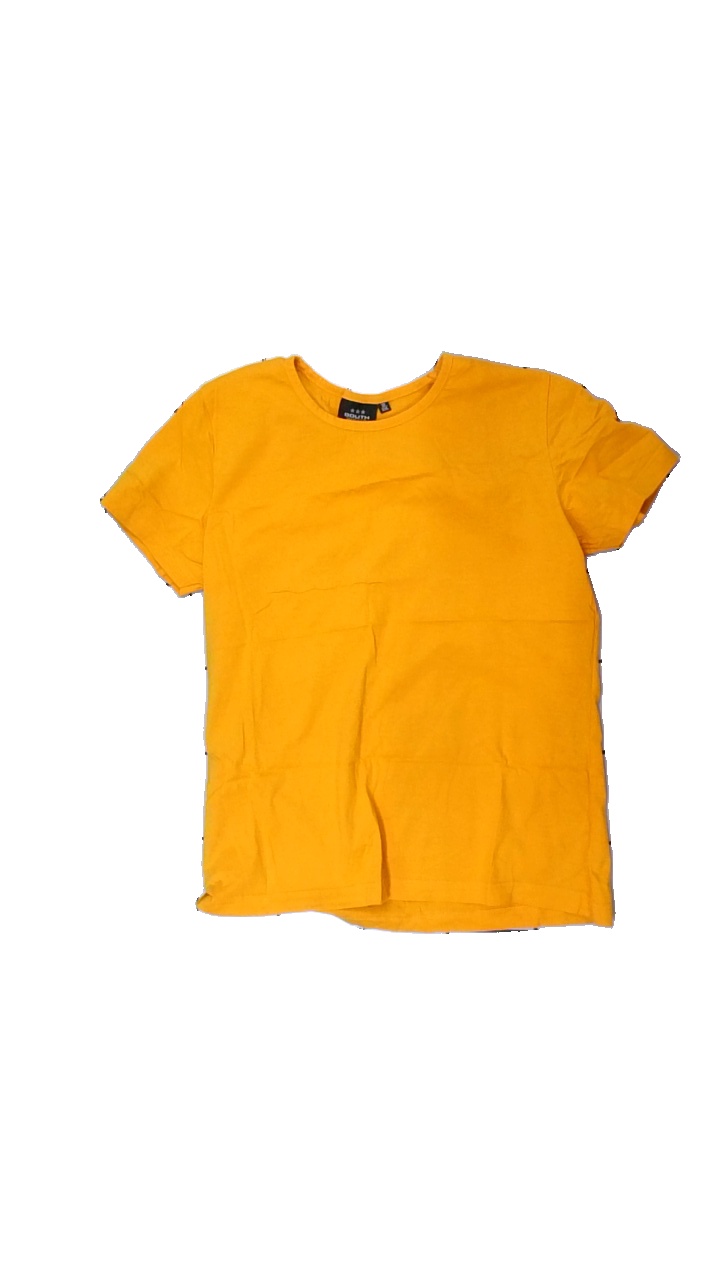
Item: T-shirt (Unisex)
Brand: South West
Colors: Orange
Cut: Regular, C-collar
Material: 100% cotton
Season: All
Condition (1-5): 4
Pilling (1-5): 4
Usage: Reuse
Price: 50-100